Iceland in the Eurovision Song Contest 2010

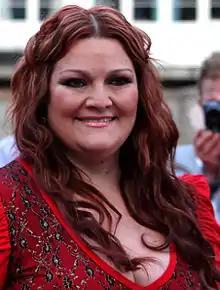
Hera Björk at the Eurovision Opening Party in Oslo

The Eurovision Song Contest 2010 took place at Telenor Arena in Oslo, Norway, and consisted of two semi-finals held on 25 and 27 May, respectively, and the final on 29 May 2010. According to the Eurovision rules, all participating countries, except the host nation and the "Big Four", consisting of , , and the , were required to qualify from one of the two semi-finals to compete for the final, although the top 10 countries from the respective semi-final progress to the final. The European Broadcasting Union (EBU) split up the competing countries into five different pots based on voting patterns from previous contests evaluated by Digame, in order to decrease the influence of neighbour and diaspora voting. On 7 February 2010, an allocation draw was held which placed each country into one of the two semi-finals and determined which half of the show they would perform in. Iceland was placed into the first semi-final, to be held on 25 May 2010, and was scheduled to perform in the second half of the show. The running order for the semi-finals was decided through another draw on 23 March 2010 with the nation set to perform last (17th), following the entry from Belarus. The two semi-finals and the final were broadcast in Iceland on RÚV with commentary by Sigmar Guðmundsson.